Alexander Gordon, 12th Earl of Sutherland

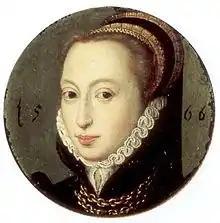
Jean Gordon, later Countess of Sutherland, 1566 unknown artist, National Galleries of Scotland

He was the son of John Gordon, 11th Earl of Sutherland and his second wife Lady Helen Stewart, daughter of John Stewart, 3rd Earl of Lennox and widow of William Hay, 6th Earl of Erroll.